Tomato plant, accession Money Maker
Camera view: bottom (45 deg); turntable rotation: 330 degrees
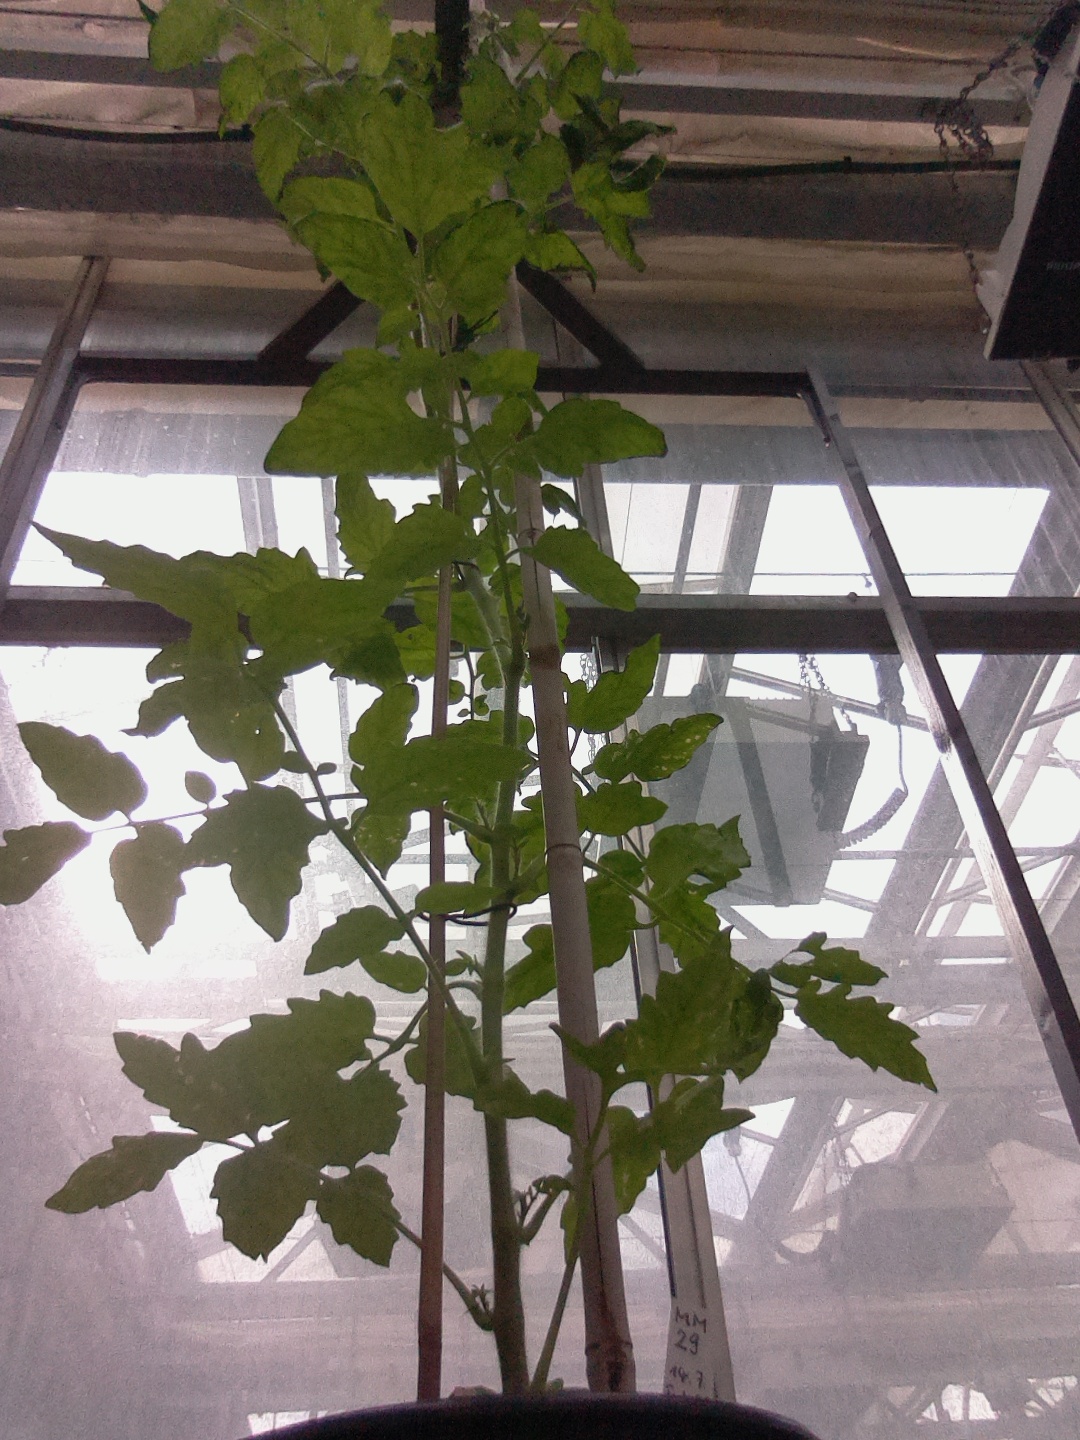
BBCH growth stage 65: Full flowering, 50%-60% of flowers open, first petals falling